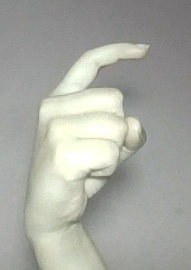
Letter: ra